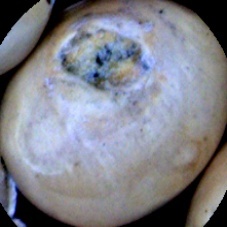
Label: Broken